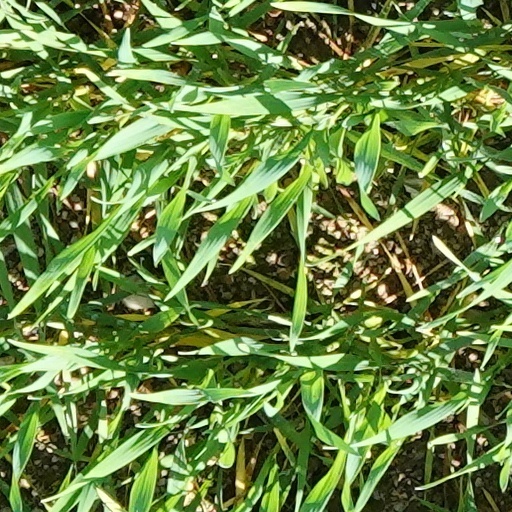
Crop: wheat